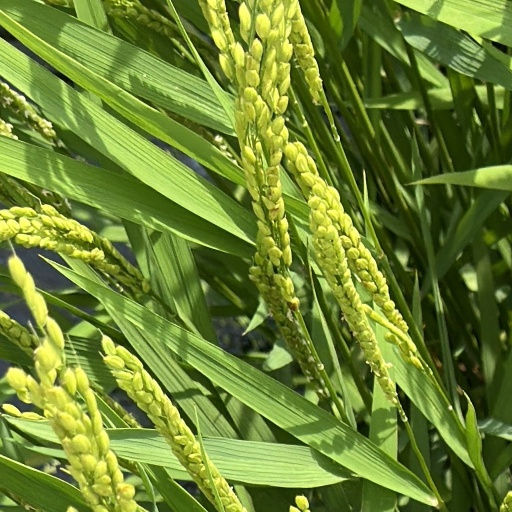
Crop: rice